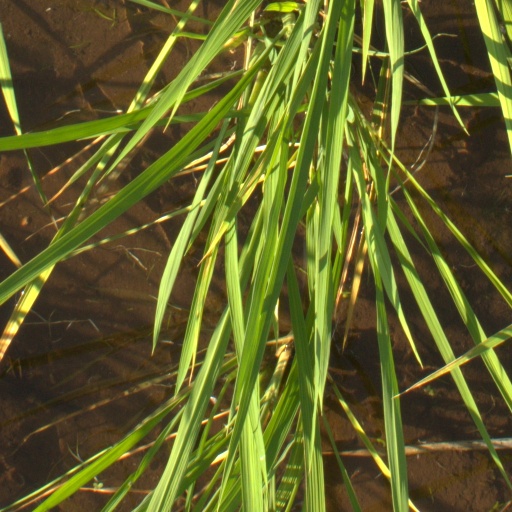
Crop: rice